Polish Operation of the NKVD

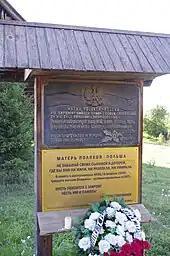
Memorial to 30 Poles of Vershina, executed on 19 February 1938

The operation took place approximately from August 25, 1937, to November 15, 1938. The largest group of people with a Polish background, around 40 percent of all victims, came from Soviet Ukraine, especially from the districts near the border with Poland. Among them were tens of thousands of peasants, railway workers, industrial labourers, engineers and others. An additional 17 percent of victims came from Soviet Byelorussia. The rest came from around Western Siberia and Kazakhstan, where exiled Poles had lived since the Partitions of Poland, as well as from the southern Urals, northern Caucasus and the rest of Siberia, including the Far East.